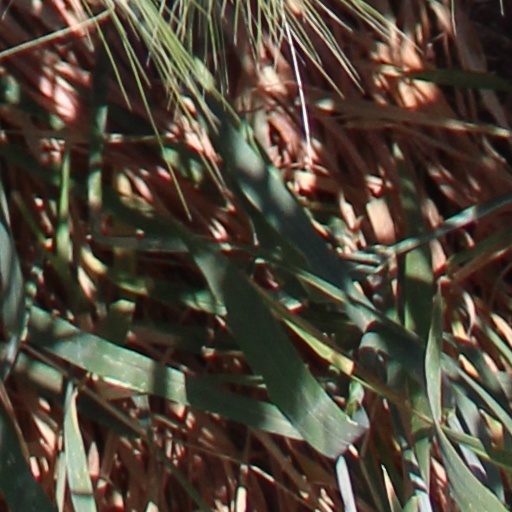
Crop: wheat